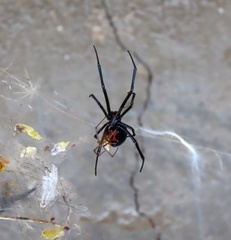
Species: Lactrodectus_hesperus